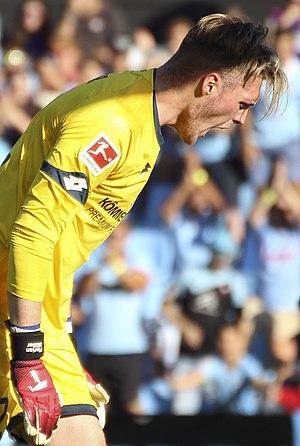
Florian Müller, né le 13 novembre 1997 à Sarrelouis, est un footballeur allemand qui évolue au poste de gardien de but à Mayence 05.